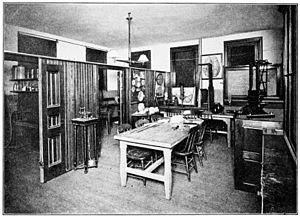
La psychologie, est une discipline scientifique qui s'intéresse à l'étude du corpus des connaissances sur les faits psychiques, des comportements et des processus mentaux. La psychologie est la connaissance empirique ou intuitive des sentiments, des idées, des comportements d'une personne et des manières de penser, de sentir, d'agir qui caractérisent un individu ou un groupe. Il est commun de définir aussi la psychologie comme l'étude scientifique des comportements.